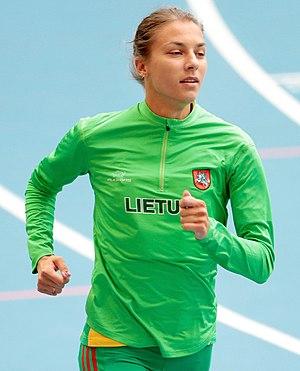
Eglė Balčiūnaitė est une athlète lituanienne spécialiste du 800 mètres.